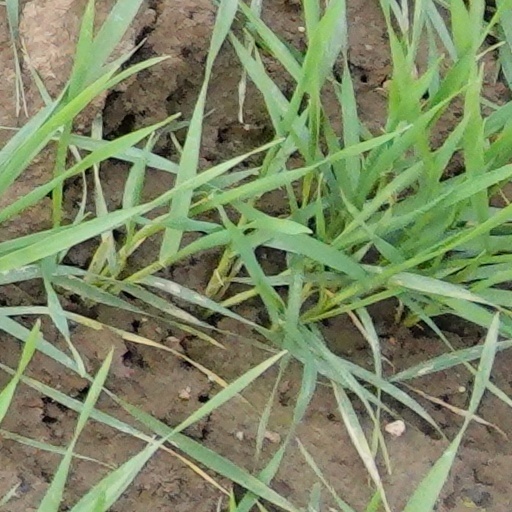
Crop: wheat